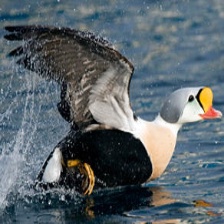
Species: KING EIDER
Scientific name: SOMATERIA SPECTABILIS
ImageNet parent category: drake